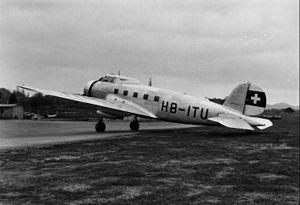
Swissair était la compagnie aérienne nationale suisse. Elle a été fondée en 1931 par Balz Zimmermann et par le pionnier de l’aviation Walter Mittelholzer. SAirGroup fait faillite le 2 octobre 2001 et cesse son activité en mars 2002. La compagnie arborait la croix suisse comme marque distinctive.
Le General Aviation GA-43 était un avion de ligne américain, produit en petit nombre au milieu des années 1930 et également connu sous les appellations de Pilgrim 150, Fairchild 150 et Clark GA-43.